Burntisland Shipbuilding Company

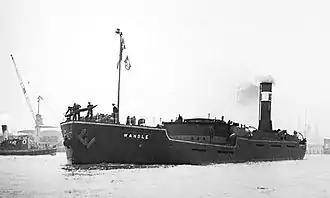
on her maiden voyage, October 1932

Hull 173 was launched in 1932 as , a 1,482 GRT flatirons for the Wandsworth, Wimbledon and Epsom District Gas Company. She replaced the previous "Wandle" that Burntisland had built for the same owner in 1922 (see above).